The European Rest Cure

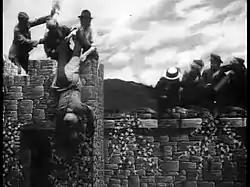

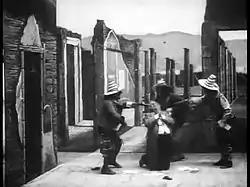

There is a strong contrast between the four first shots, which constitute the departure scene, and the rest of the film. These very realistic shots are filmed on location in New York Harbor with horizontal panning in shots 1 and 2, a tracking shot of Manhattan taken from a boat in shot 3 and vertical panning in shot 4. All other shots are filmed by a fixed camera and, with the exception of the last one, use stylised stage sets.